WGTX (AM)

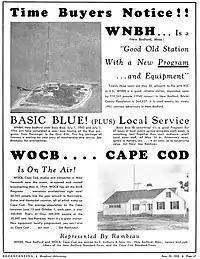
1944 advertisement for recently restarted WOCB and co-owned WNBH in New Bedford, Massachusetts.

WOCB originally operated at 1210 kHz, but moved to 1240 in 1941 as a result of the North American Regional Broadcasting Agreement. WOCB shut down in May 1943 after running out of money, resulting in its license being canceled by the Federal Communications Commission (FCC) on November 30. E. Anthony and Sons, owner of WNBH in New Bedford and publisher of the "New Bedford Standard-Times" and the "Cape Cod Standard-Times", bought the station's equipment and relaunched WOCB under a new license on May 6, 1944, as a network affiliate of the Blue Network, broadcasting mostly network programming (soap operas, radio drama, newscasts, etc.) with some local programming, remaining affiliated with that network after it became ABC. When ABC Radio broke into four sub-networks in 1968, WOCB affiliated with ABC's American Entertainment Network.